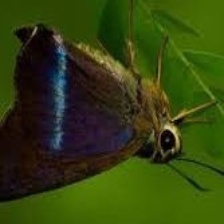
Species: COMMON BANDED AWL